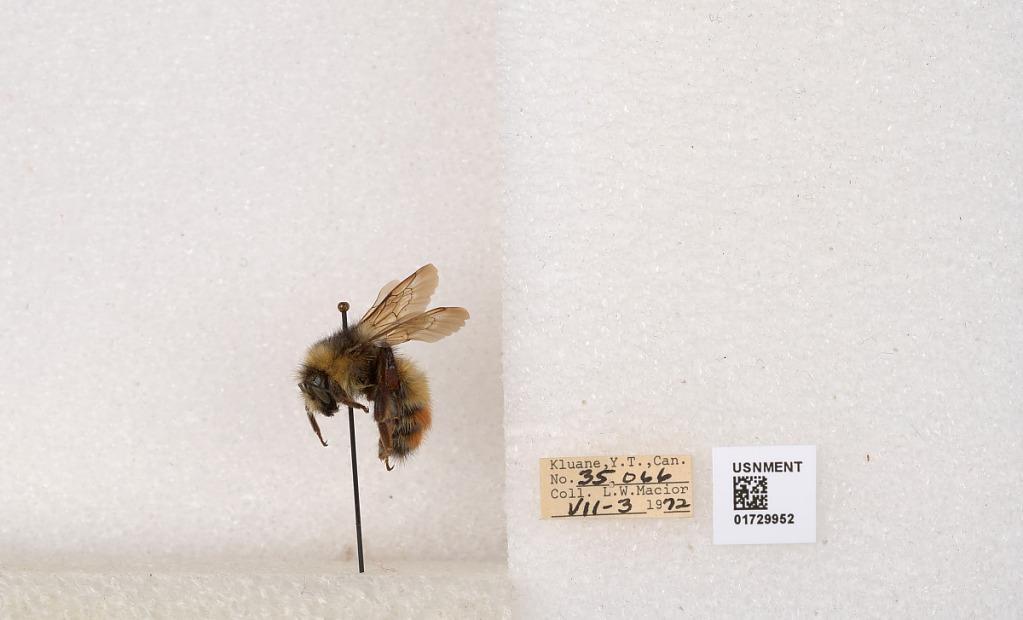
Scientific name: Bombus flavifrons Cresson
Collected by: L. Macior
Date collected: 1972-7-3
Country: Canada
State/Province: Yukon Territory
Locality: Kluane National Park and Reserve
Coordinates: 60.7493, -139.504